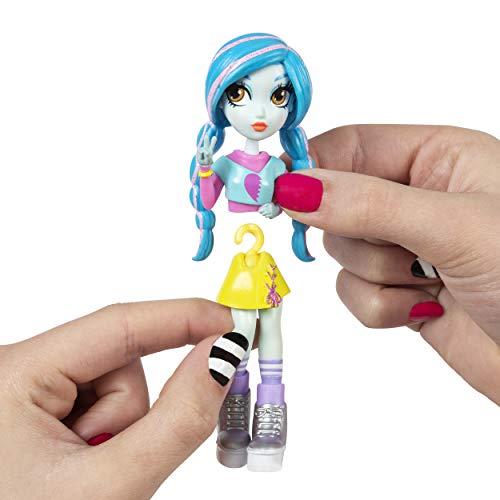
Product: Off the Hook Style BFFs, Vivian & Mila (Summer Vacay), 4" Small Dolls with Mix & Match Fashions & Accessories, for Girls Aged 5 & Up
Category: Toys & Games | Dolls & Accessories | Dolls
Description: Off The Hook style BFFs are the perfect gift for girls and aspiring Fashionistas aged 5 and up.
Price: $9.29
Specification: ProductDimensions:2.4x8x10.1inches|ItemWeight:9.4ounces|ShippingWeight:9.4ounces(Viewshippingratesandpolicies)|ASIN:B07GTHPGVG|Itemmodelnumber:20105099-6052497|Manufacturerrecommendedage:5-7years